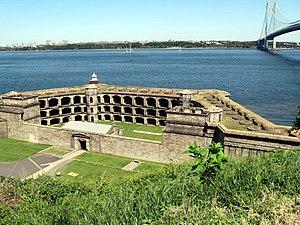
Battery Weed est une fortification du XIXᵉ siècle à quatre niveaux gardant le détroit des Narrows, la principale voie d'accès de l'océan Atlantique à New York. Situé sur le front de mer de Staten Island, sur la rive ouest des Narrows, juste en face de Fort Hamilton et du Fort Lafayette maintenant détruit à Brooklyn, le fort était destiné à protéger New York contre les attaques maritimes. Une fois construit, lui et un ancien fort sur le site ont été nommés Fort Richmond.